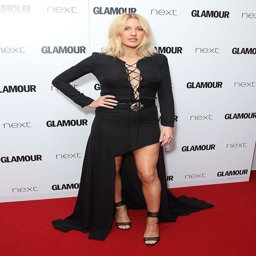
synthpop artist rocks a lace up black dress